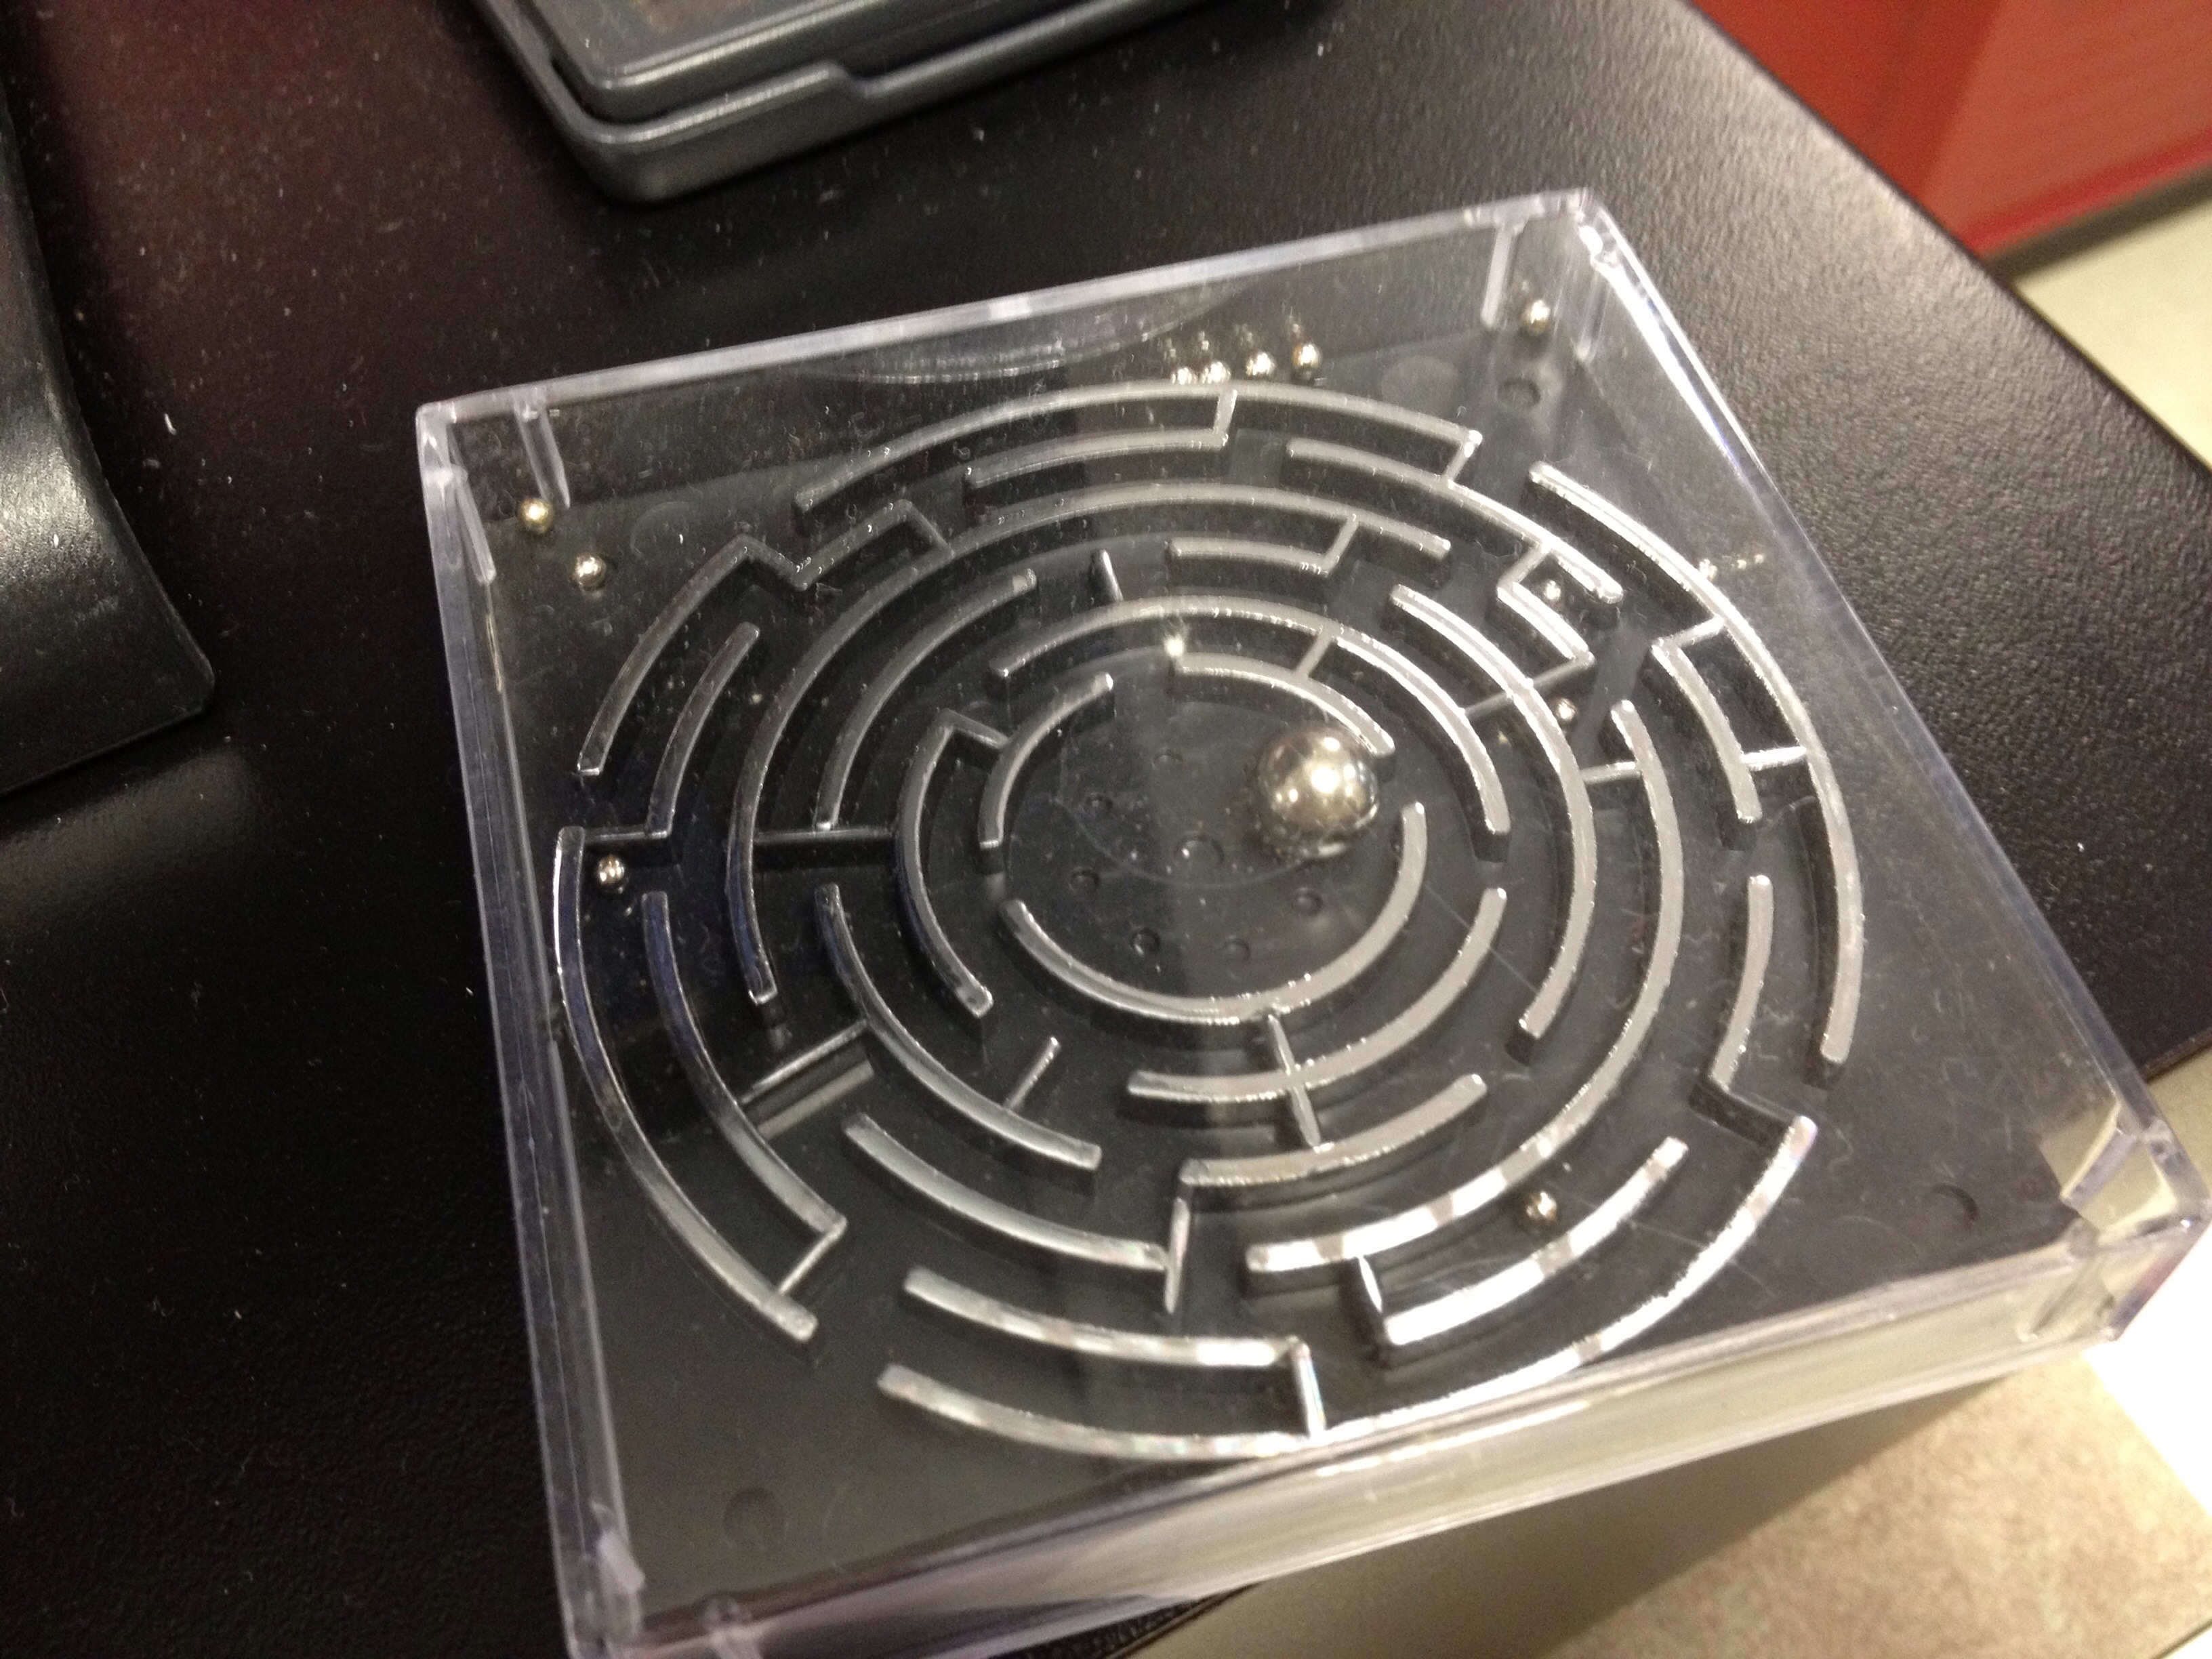
font, maze, labyrinth